Peter Handke

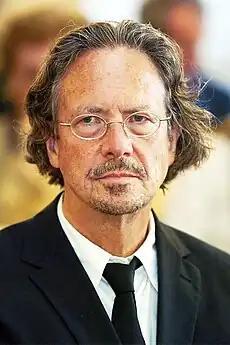
Handke in 2006

Peter Handke (born 6 December 1942) is an Austrian novelist, playwright, translator, poet, film director, and screenwriter. He was awarded the 2019 Nobel Prize in Literature "for an influential work that with linguistic ingenuity has explored the periphery and the specificity of human experience." Handke is considered to be one of the most influential and original German-language writers in the second half of the 20th century.